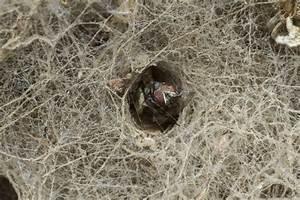
spider